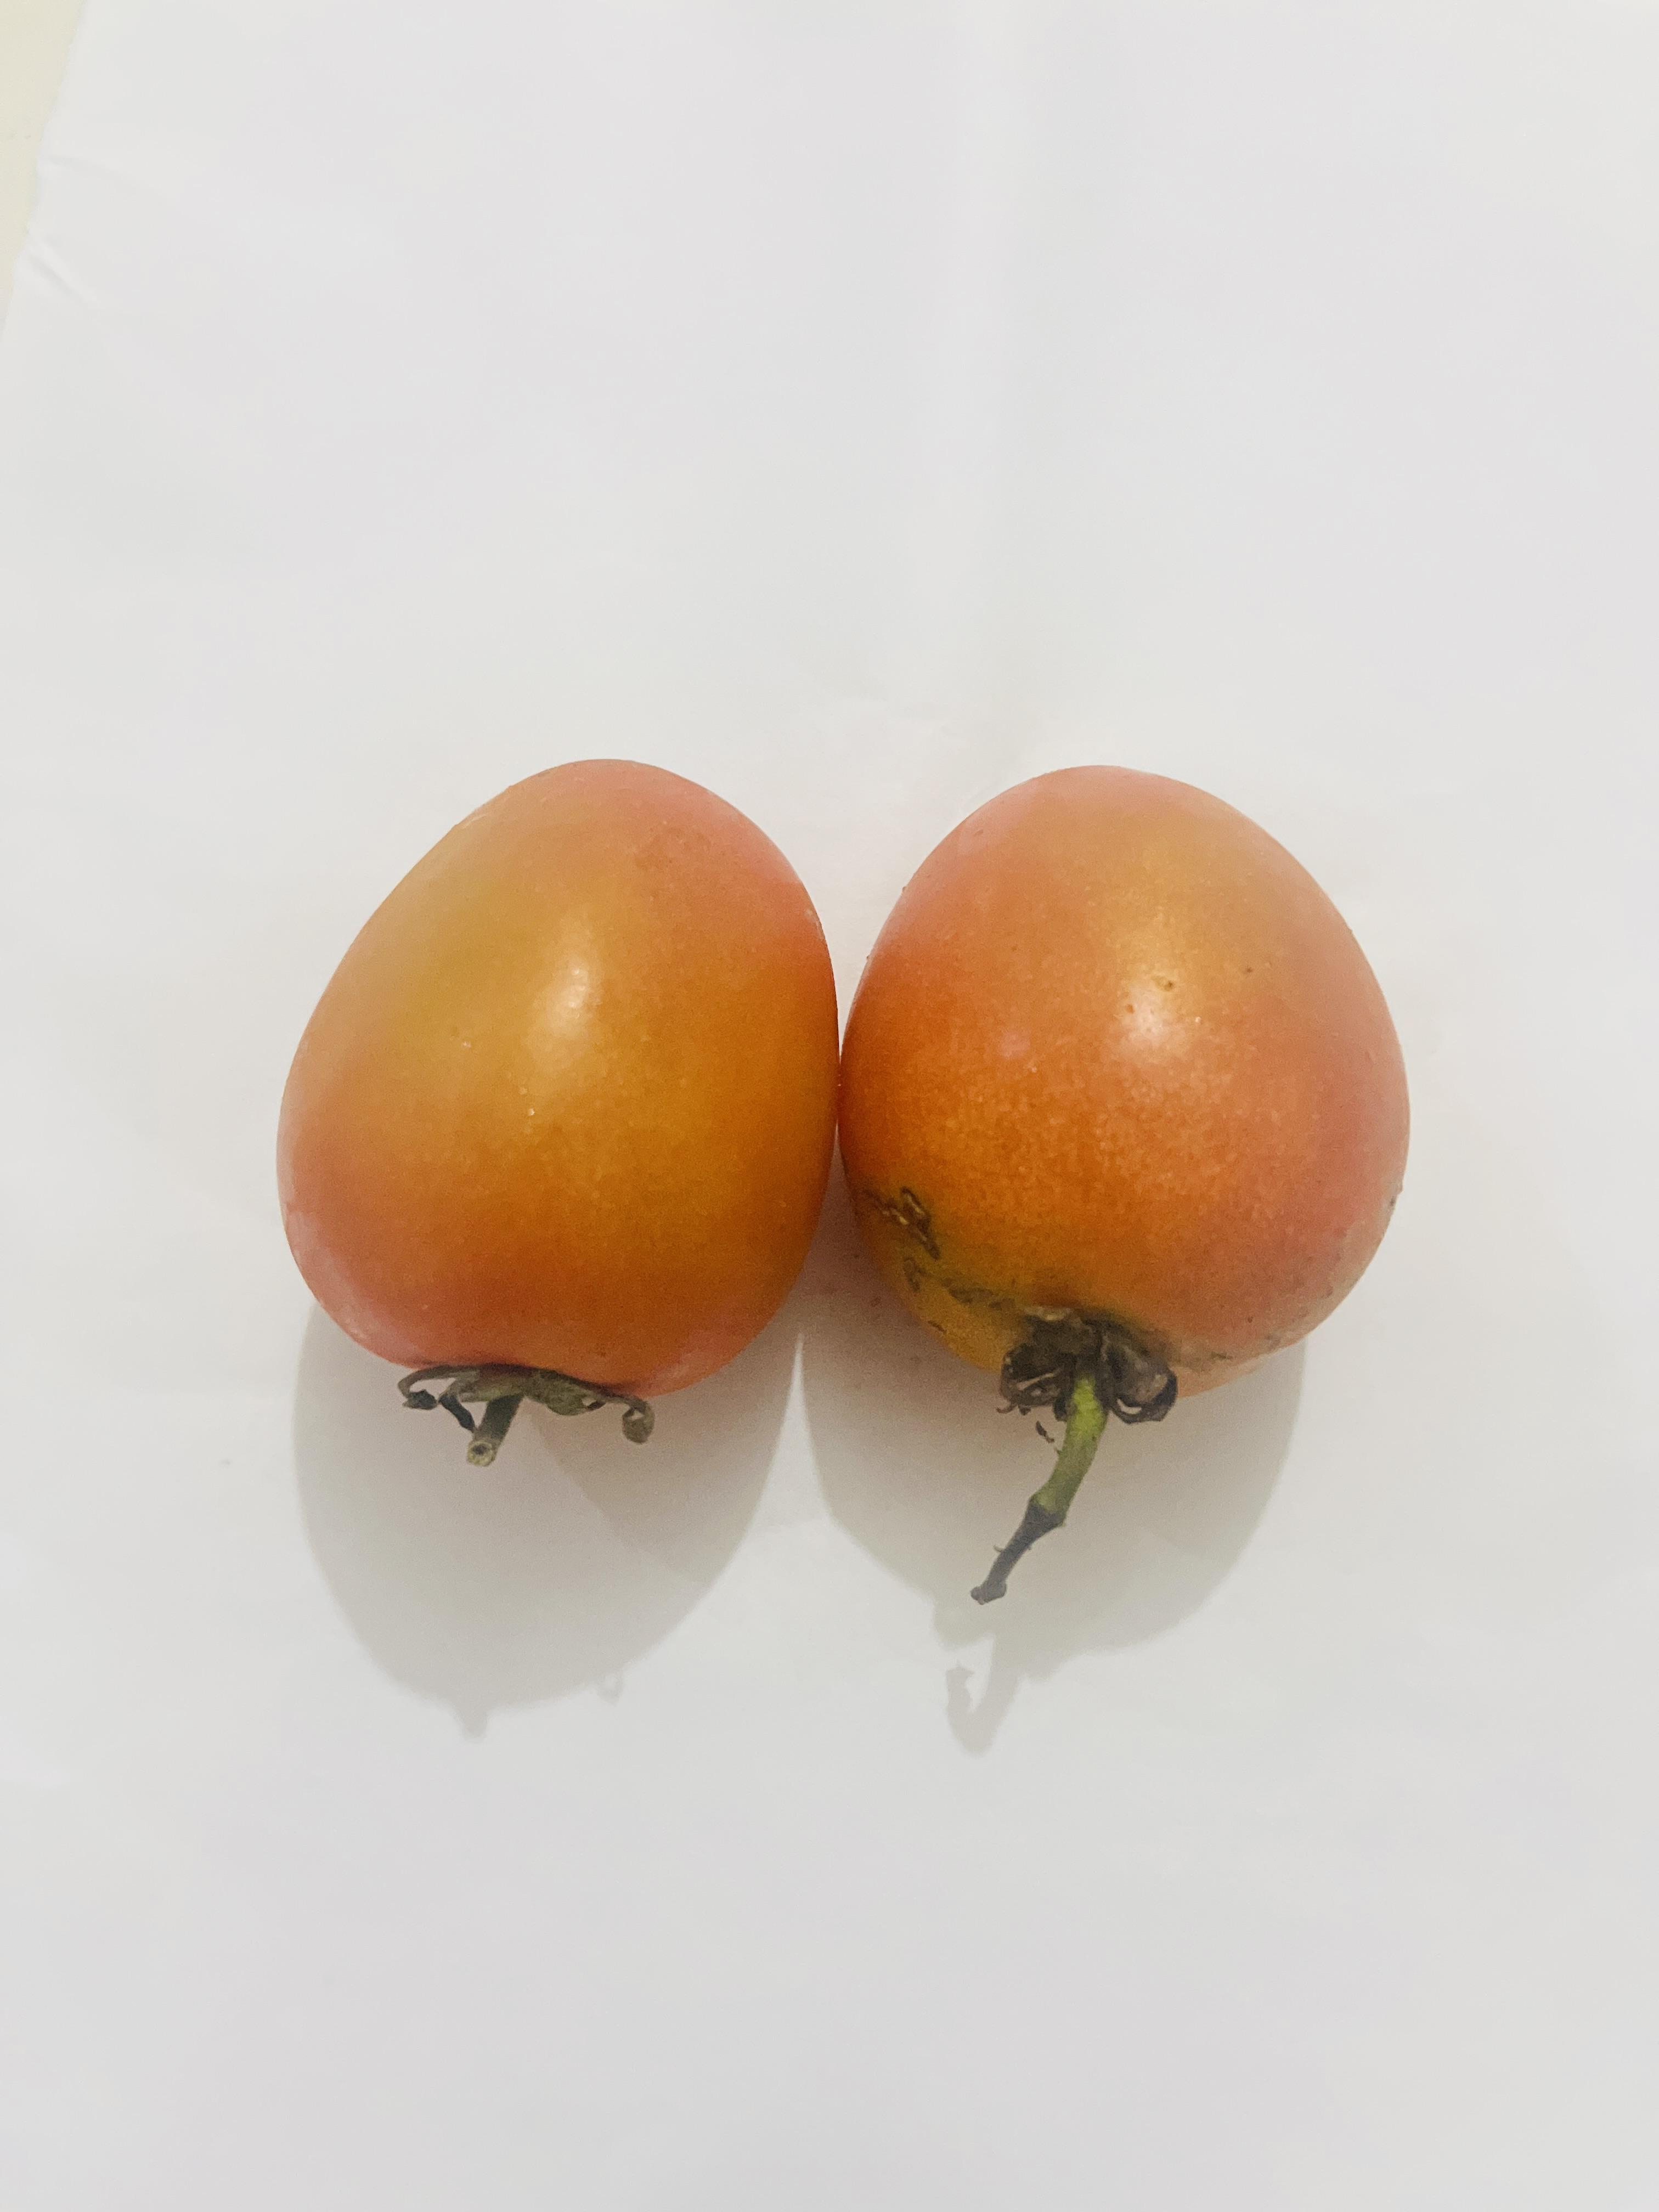
Label: Tomato